Ninoy Aquino International Airport

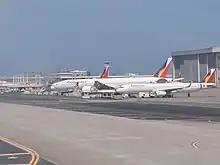
Aircraft of Philippine Airlines parked next to the maintenance hangars of Lufthansa Technik Philippines

Covering , Terminal 1 of the Ninoy Aquino International Airport was designed to handle six million passengers annually. It is often referred to as the Ninoy Aquino Terminal, as it was the site of the former senator's assassination in 1983. The terminal, opened in 1982, is the airport's second oldest and exclusively handles international flights.